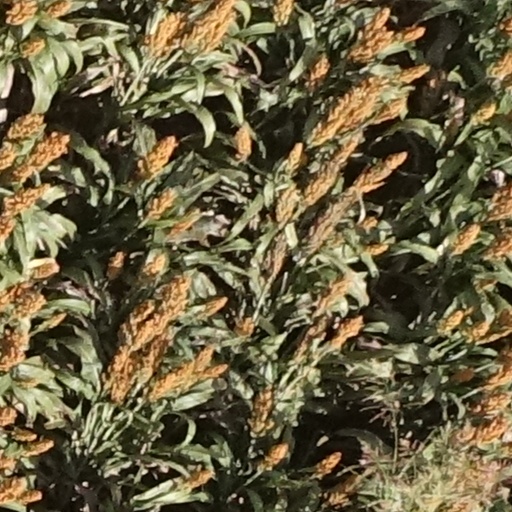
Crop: sorghum